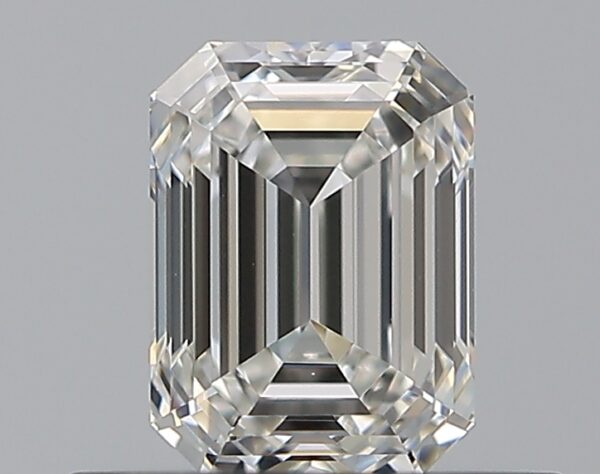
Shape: emerald
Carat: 0.51
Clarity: VVS1
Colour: H
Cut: EX
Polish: EX
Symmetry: EX
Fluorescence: M
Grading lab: GIA
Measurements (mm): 5.16 x 3.81 x 2.61